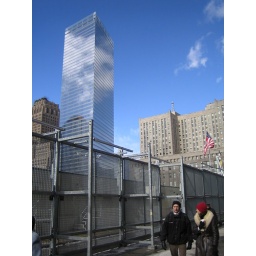
A building next to Ground Zero reflects the colour and texture of the sky around it.